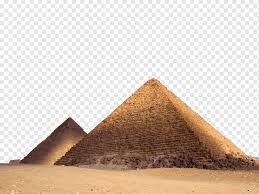
Landmark: Pyramids of Giza